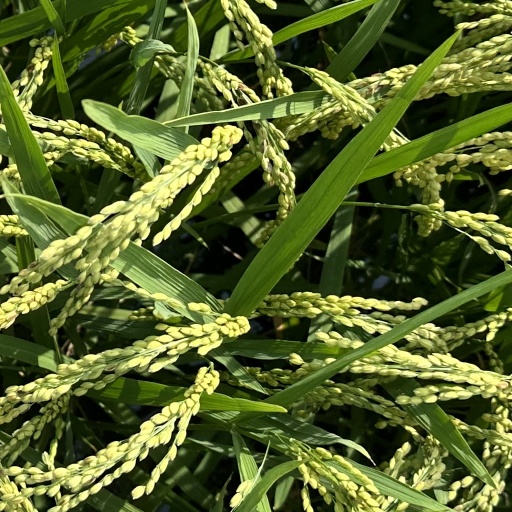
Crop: rice